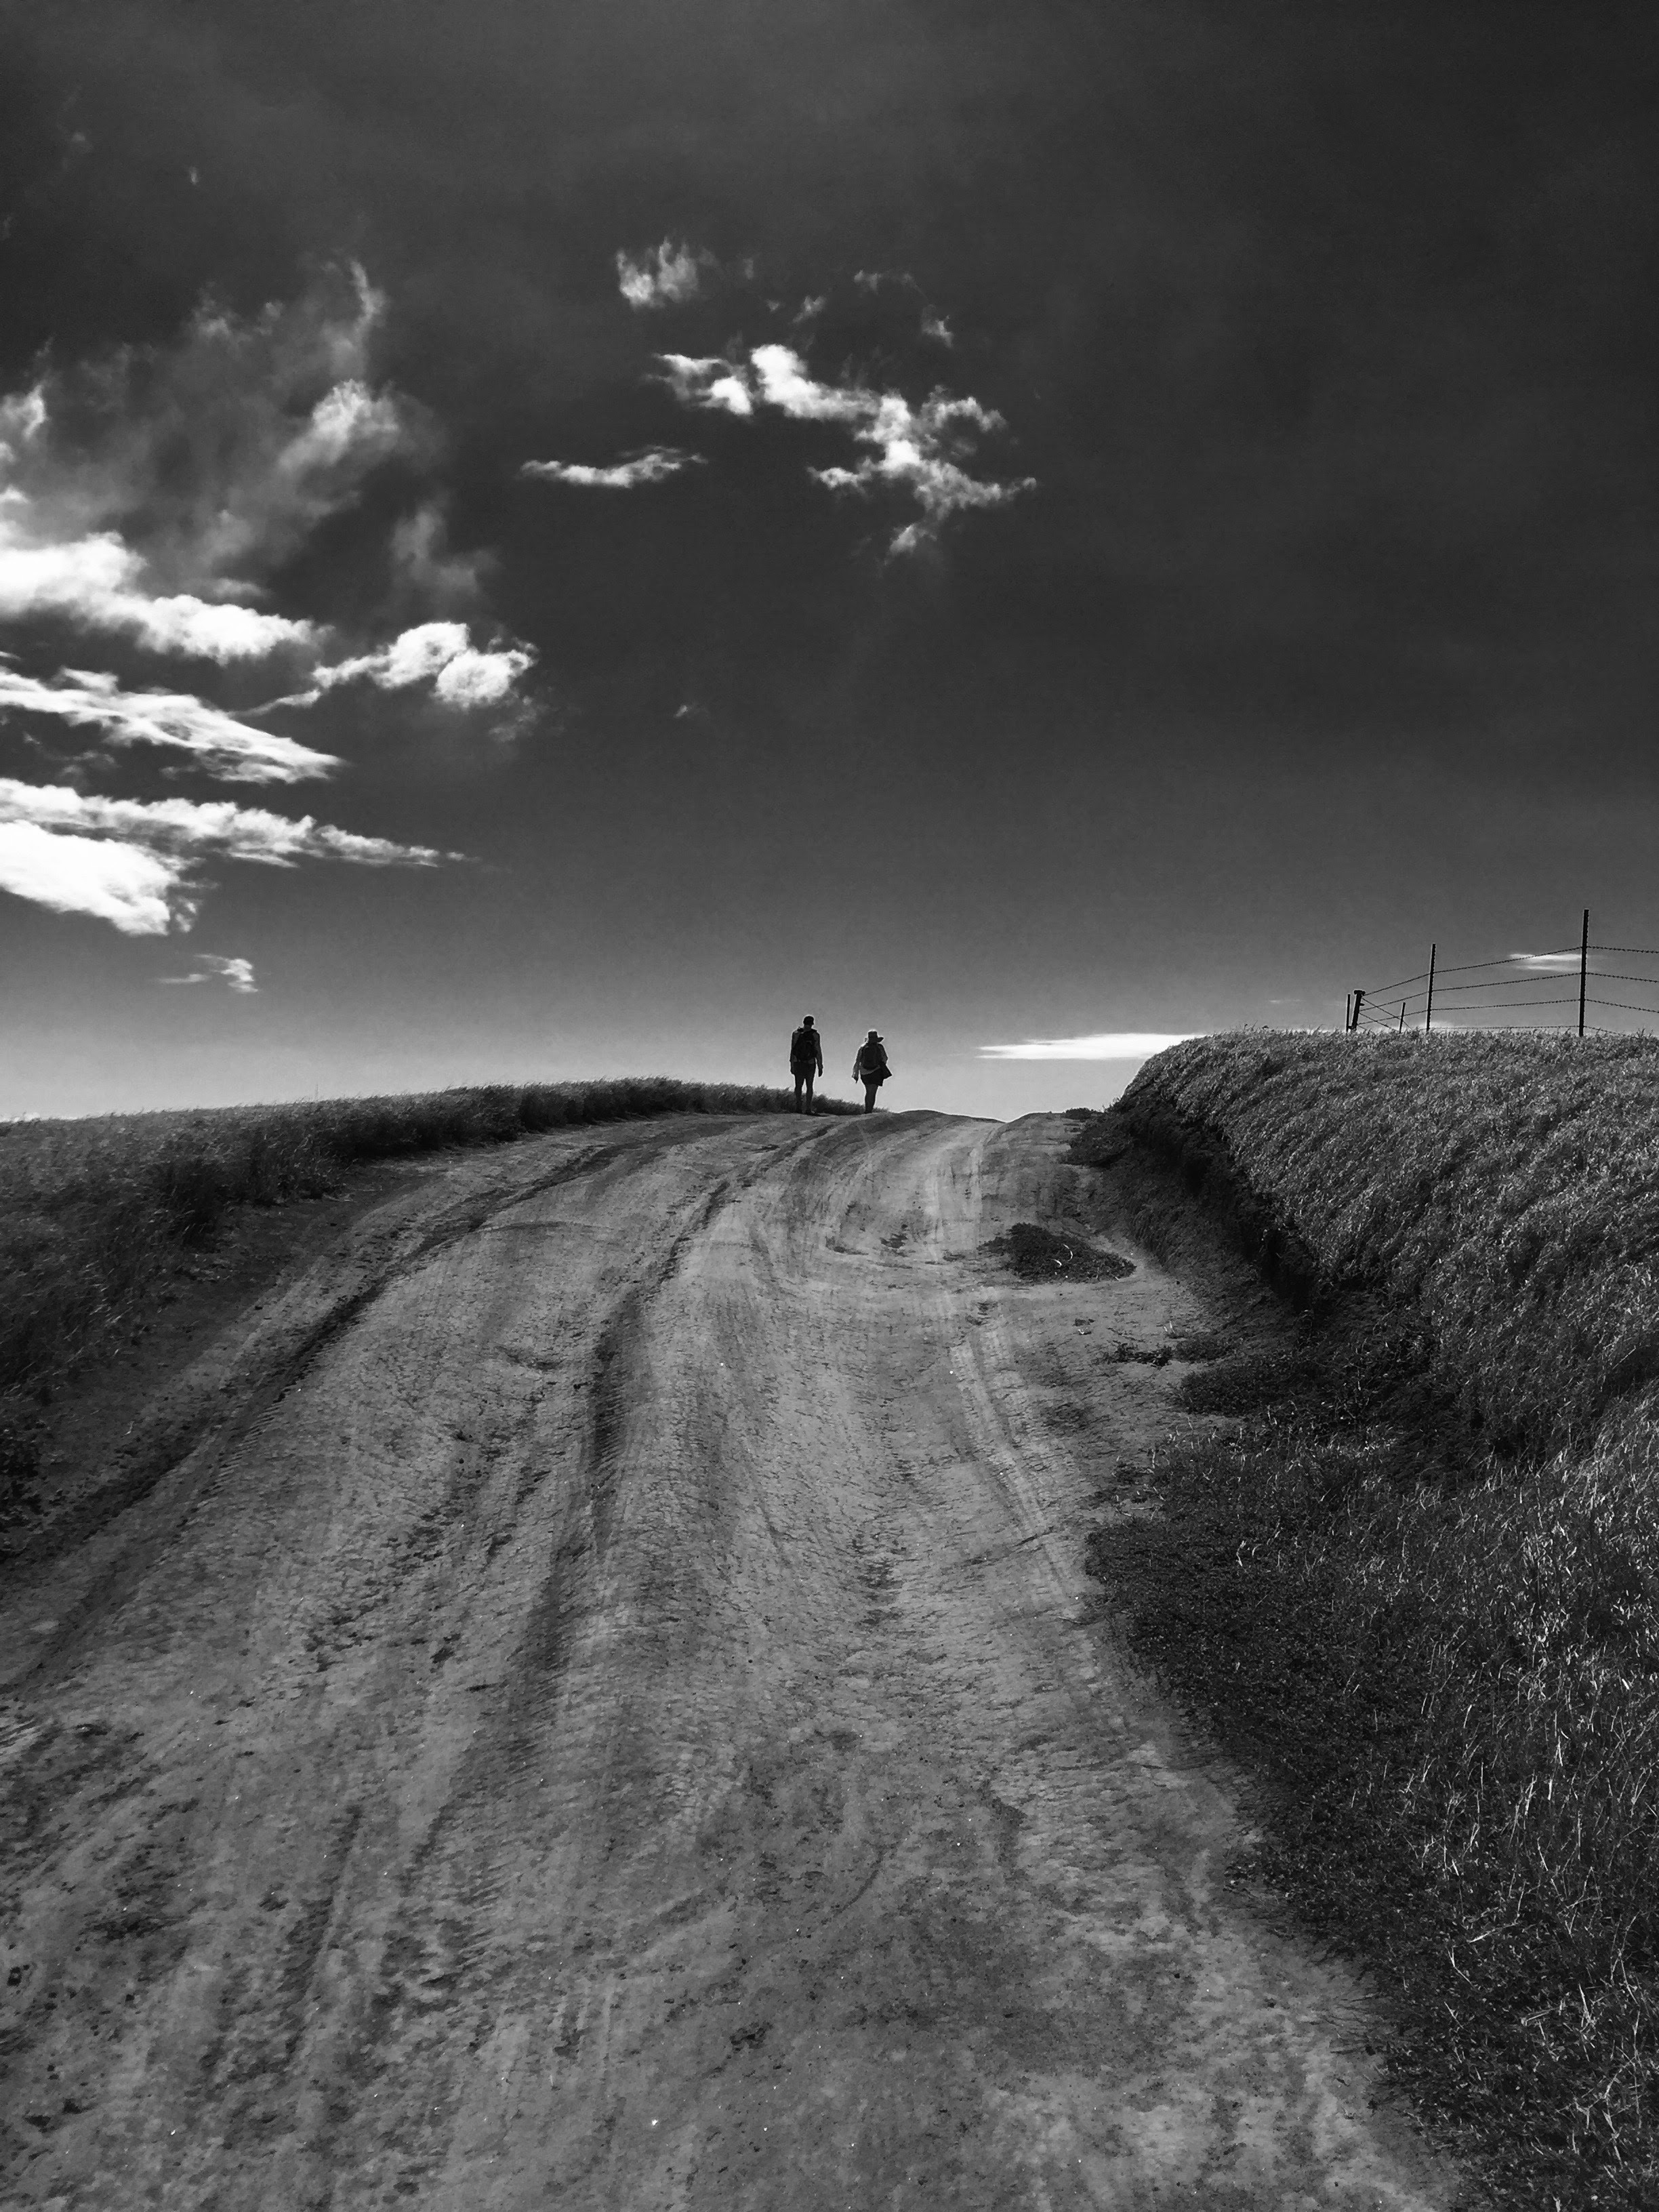
horizon, light, cloud, black and white, sky, white, photography, darkness, black, monochrome, monochrome photography, atmospheric phenomenon